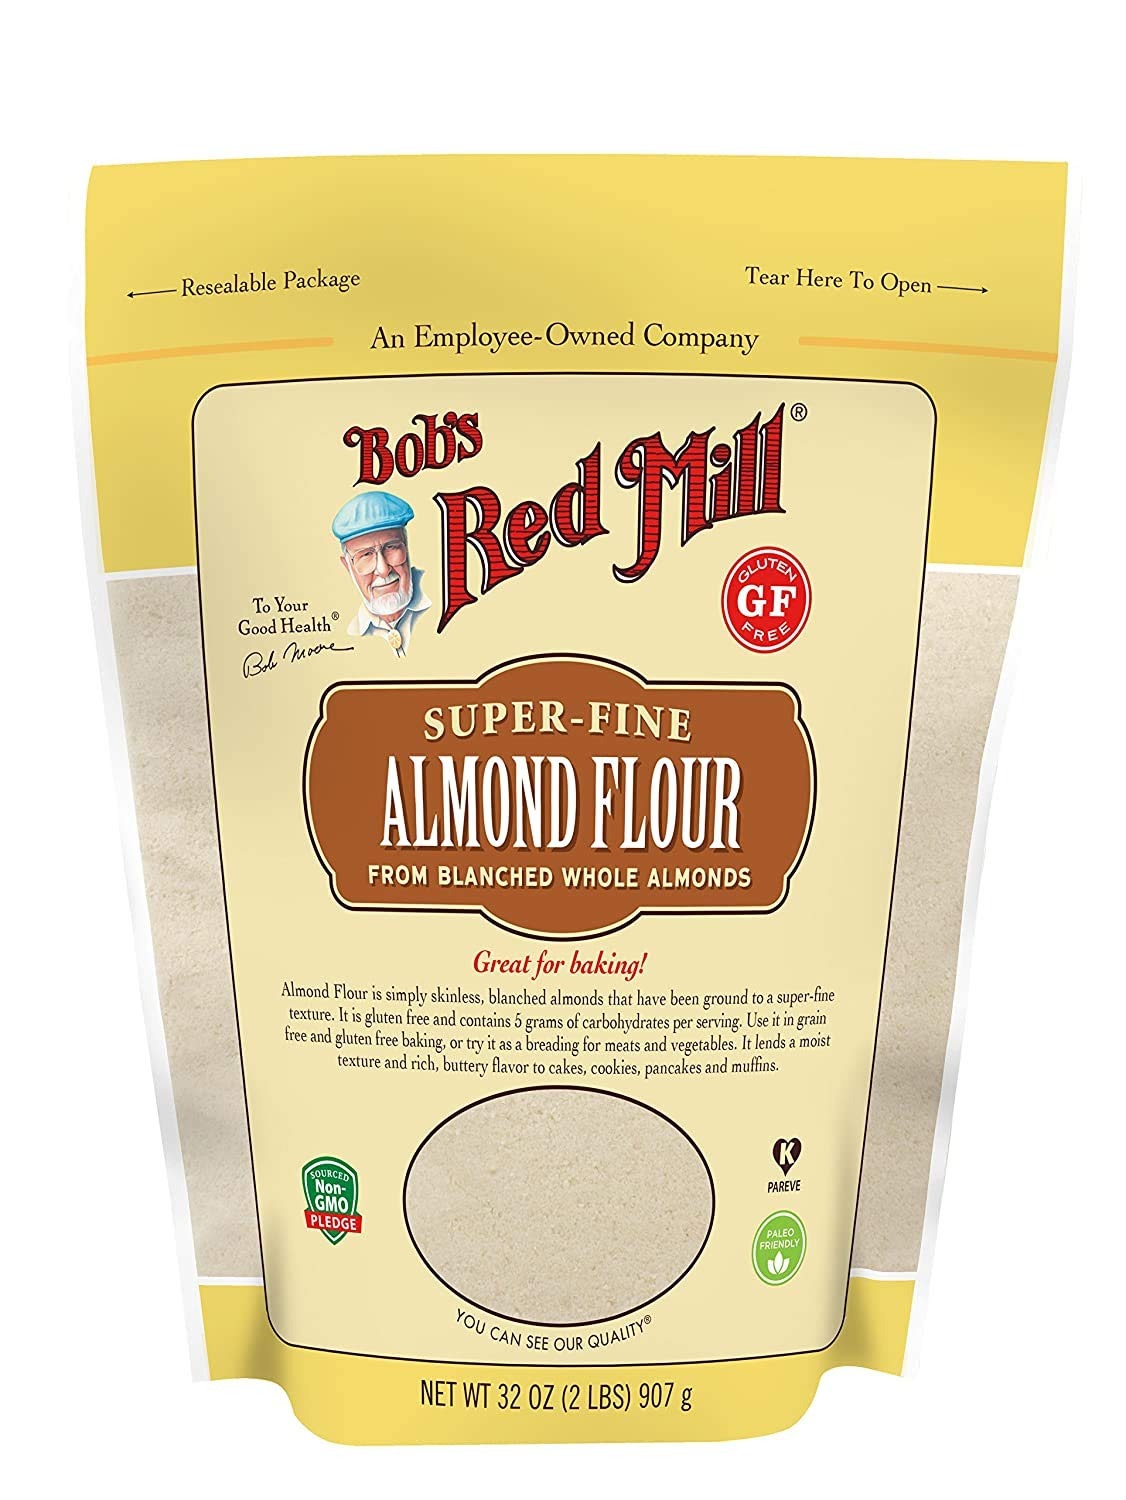
Item Name: Bob's Red Mill Almond Flour blanched whole almonds (Pack of 2)
Bullet Point 1: PURE AND SIMPLE: Bob's Red Mill Super-Fine Almond Flour is a single-ingredient flour that's nutritious, flavorful, and perfect for low-carb and gluten free diets.
Bullet Point 2: A LITTLE SWEET: Blanched ground almonds lend a subtle sweetness fit for French macarons, pie crusts, cakes, and breads.
Bullet Point 3: AWESOME ALMONDS: Chock-full of protein ,vitamin E, and fiber. Completely free of gluten. And so low in carbohydrates it's perfect for keto and paleo diets.
Bullet Point 4: AND SAVORY TOO: Almond flour works wonderfully in savory dishes and can replace breadcrumbs in meatballs or serve as a coating for chicken and fish.
Bullet Point 5: BOB'S RED MILL: Make folks a little happier. It's the idea that keeps our stone mills grinding to fill every bag with wholesome goodness.
Product Description: <p><b>Bob's Red Mill Super-Fine Almond Flour is a great choice. The ground whole almonds give a subtle sweetness perfect for French macarons, pie crusts, cakes, and dessert breads. Almond flour also works wonderfully in savory dishes and can replace breadcrumbs in meatballs or serve as a coating for chicken and fish. Good source of fiber. Best of all? This is one flour that anyone steering clear of gluten or carbs can enjoy.</p></b>
Value: 2.0
Unit: Count

Price: 12.67